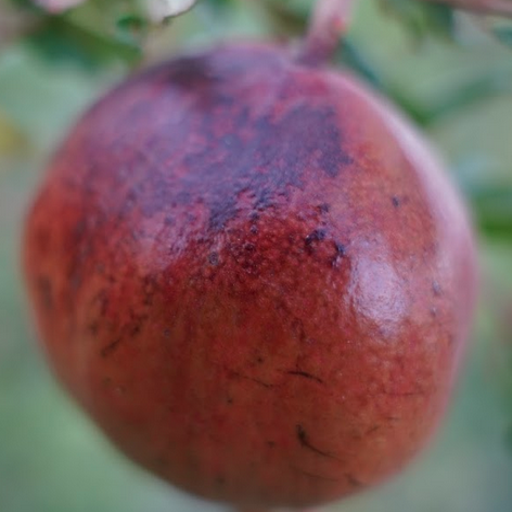
Label: Sunburn